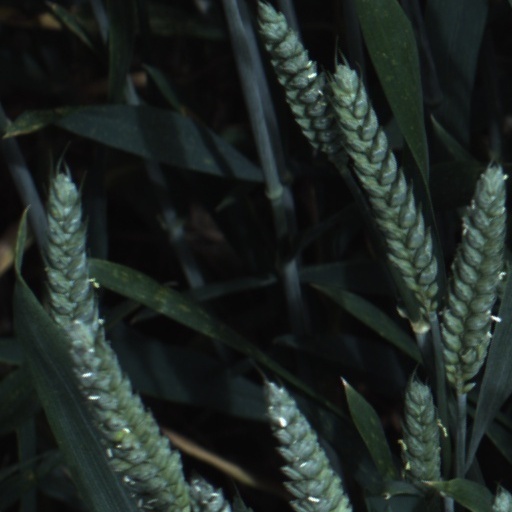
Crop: wheat